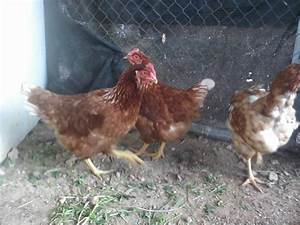
Label: chicken